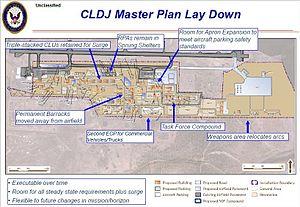
Plan de 2012 des installations futures du camp Lemonnier.
Le camp Lemonnier, situé dans la ville de Djibouti, est un ancien camp de la Légion étrangère qui porte le nom du général Émile Lemonnier. Il a successivement servi au 5ᵉ régiment interarmes d'outre-mer, aux forces terrestres djiboutiennes et abrite actuellement une base de la marine américaine ainsi que le siège de la force combinée américaine qui prend part à la lutte contre la piraterie autour de la Corne de l'Afrique.